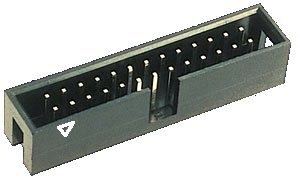
Klemmeforbindelse
2×13 hanstik - også kendt som shrouded rectangular header.
En klemmeforbindelse, et klemmestik eller IDC-stik er et elektrisk stik designet til at blive forbundet til et kabels isolerede ledninger via en forbindelsesproces som presser bestemte skarpe metalknive gennem ledningsisolationen, hvilket overflødiggør afisolering før påmontering af stik. Når stikforbindelsen laves korrekt, vil kniven koldsvejse sig til lederen i ledningen, hvilket vil udgøre en pålidelig gastæt elektrisk forbindelse.